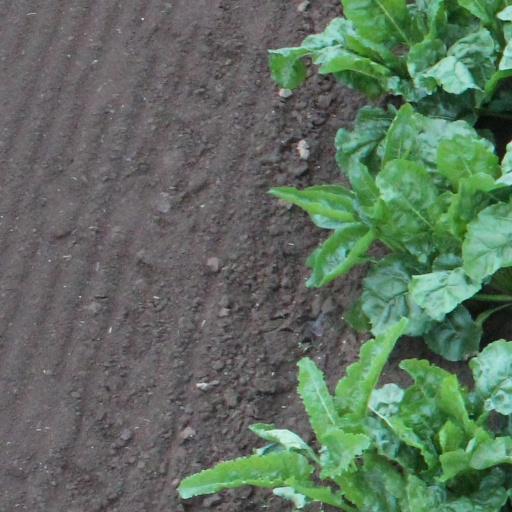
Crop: sugar beet